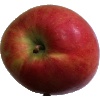
Label: apple_crimson_snow